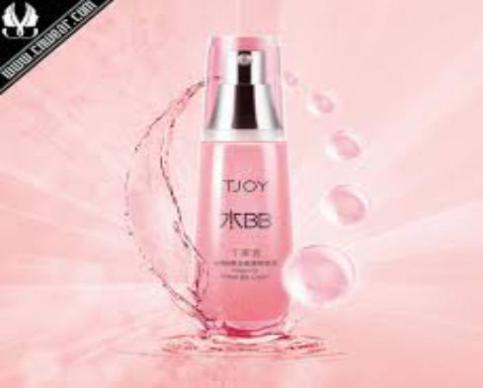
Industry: Necessities